Decompression sickness

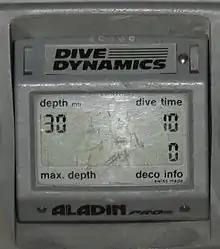
The display of a basic personal dive computer shows depth, dive time, and decompression information.

To prevent the excess formation of bubbles that can lead to decompression sickness, divers limit their ascent rate—the recommended ascent rate used by popular decompression models is about per minute—and follow a decompression schedule as necessary. This schedule may require the diver to ascend to a particular depth, and remain at that depth until sufficient inert gas has been eliminated from the body to allow further ascent. Each of these is termed a "decompression stop", and a schedule for a given bottom time and depth may contain one or more stops, or none at all. Dives that contain no decompression stops are called "no-stop dives", but divers usually schedule a short "safety stop" at , depending on the training agency or dive computer.